Gilli Smyth

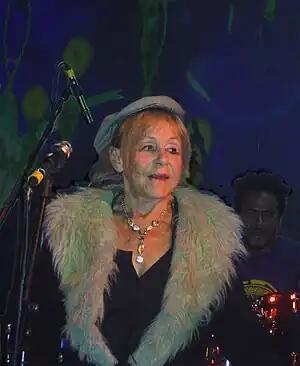
Smyth performing with Gong in Tel Aviv, 2009

Gillian Mary Smyth (1 June 1933 – 22 August 2016) was an English musician best known for co-founding the Canterbury scene group Gong with her partner Daevid Allen in 1967. She also released music with spinoff groups Mother Gong and Planet Gong as well as releasing several solo albums and albums in collaboration with other members of Gong. In Gong, she often performed under the name Shakti Yoni, contributing poems and vocals dubbed "space whispers".